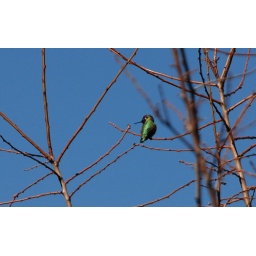
Tentatively identified as a female or immature Calliope Hummingbird, the smallest bird in North America.